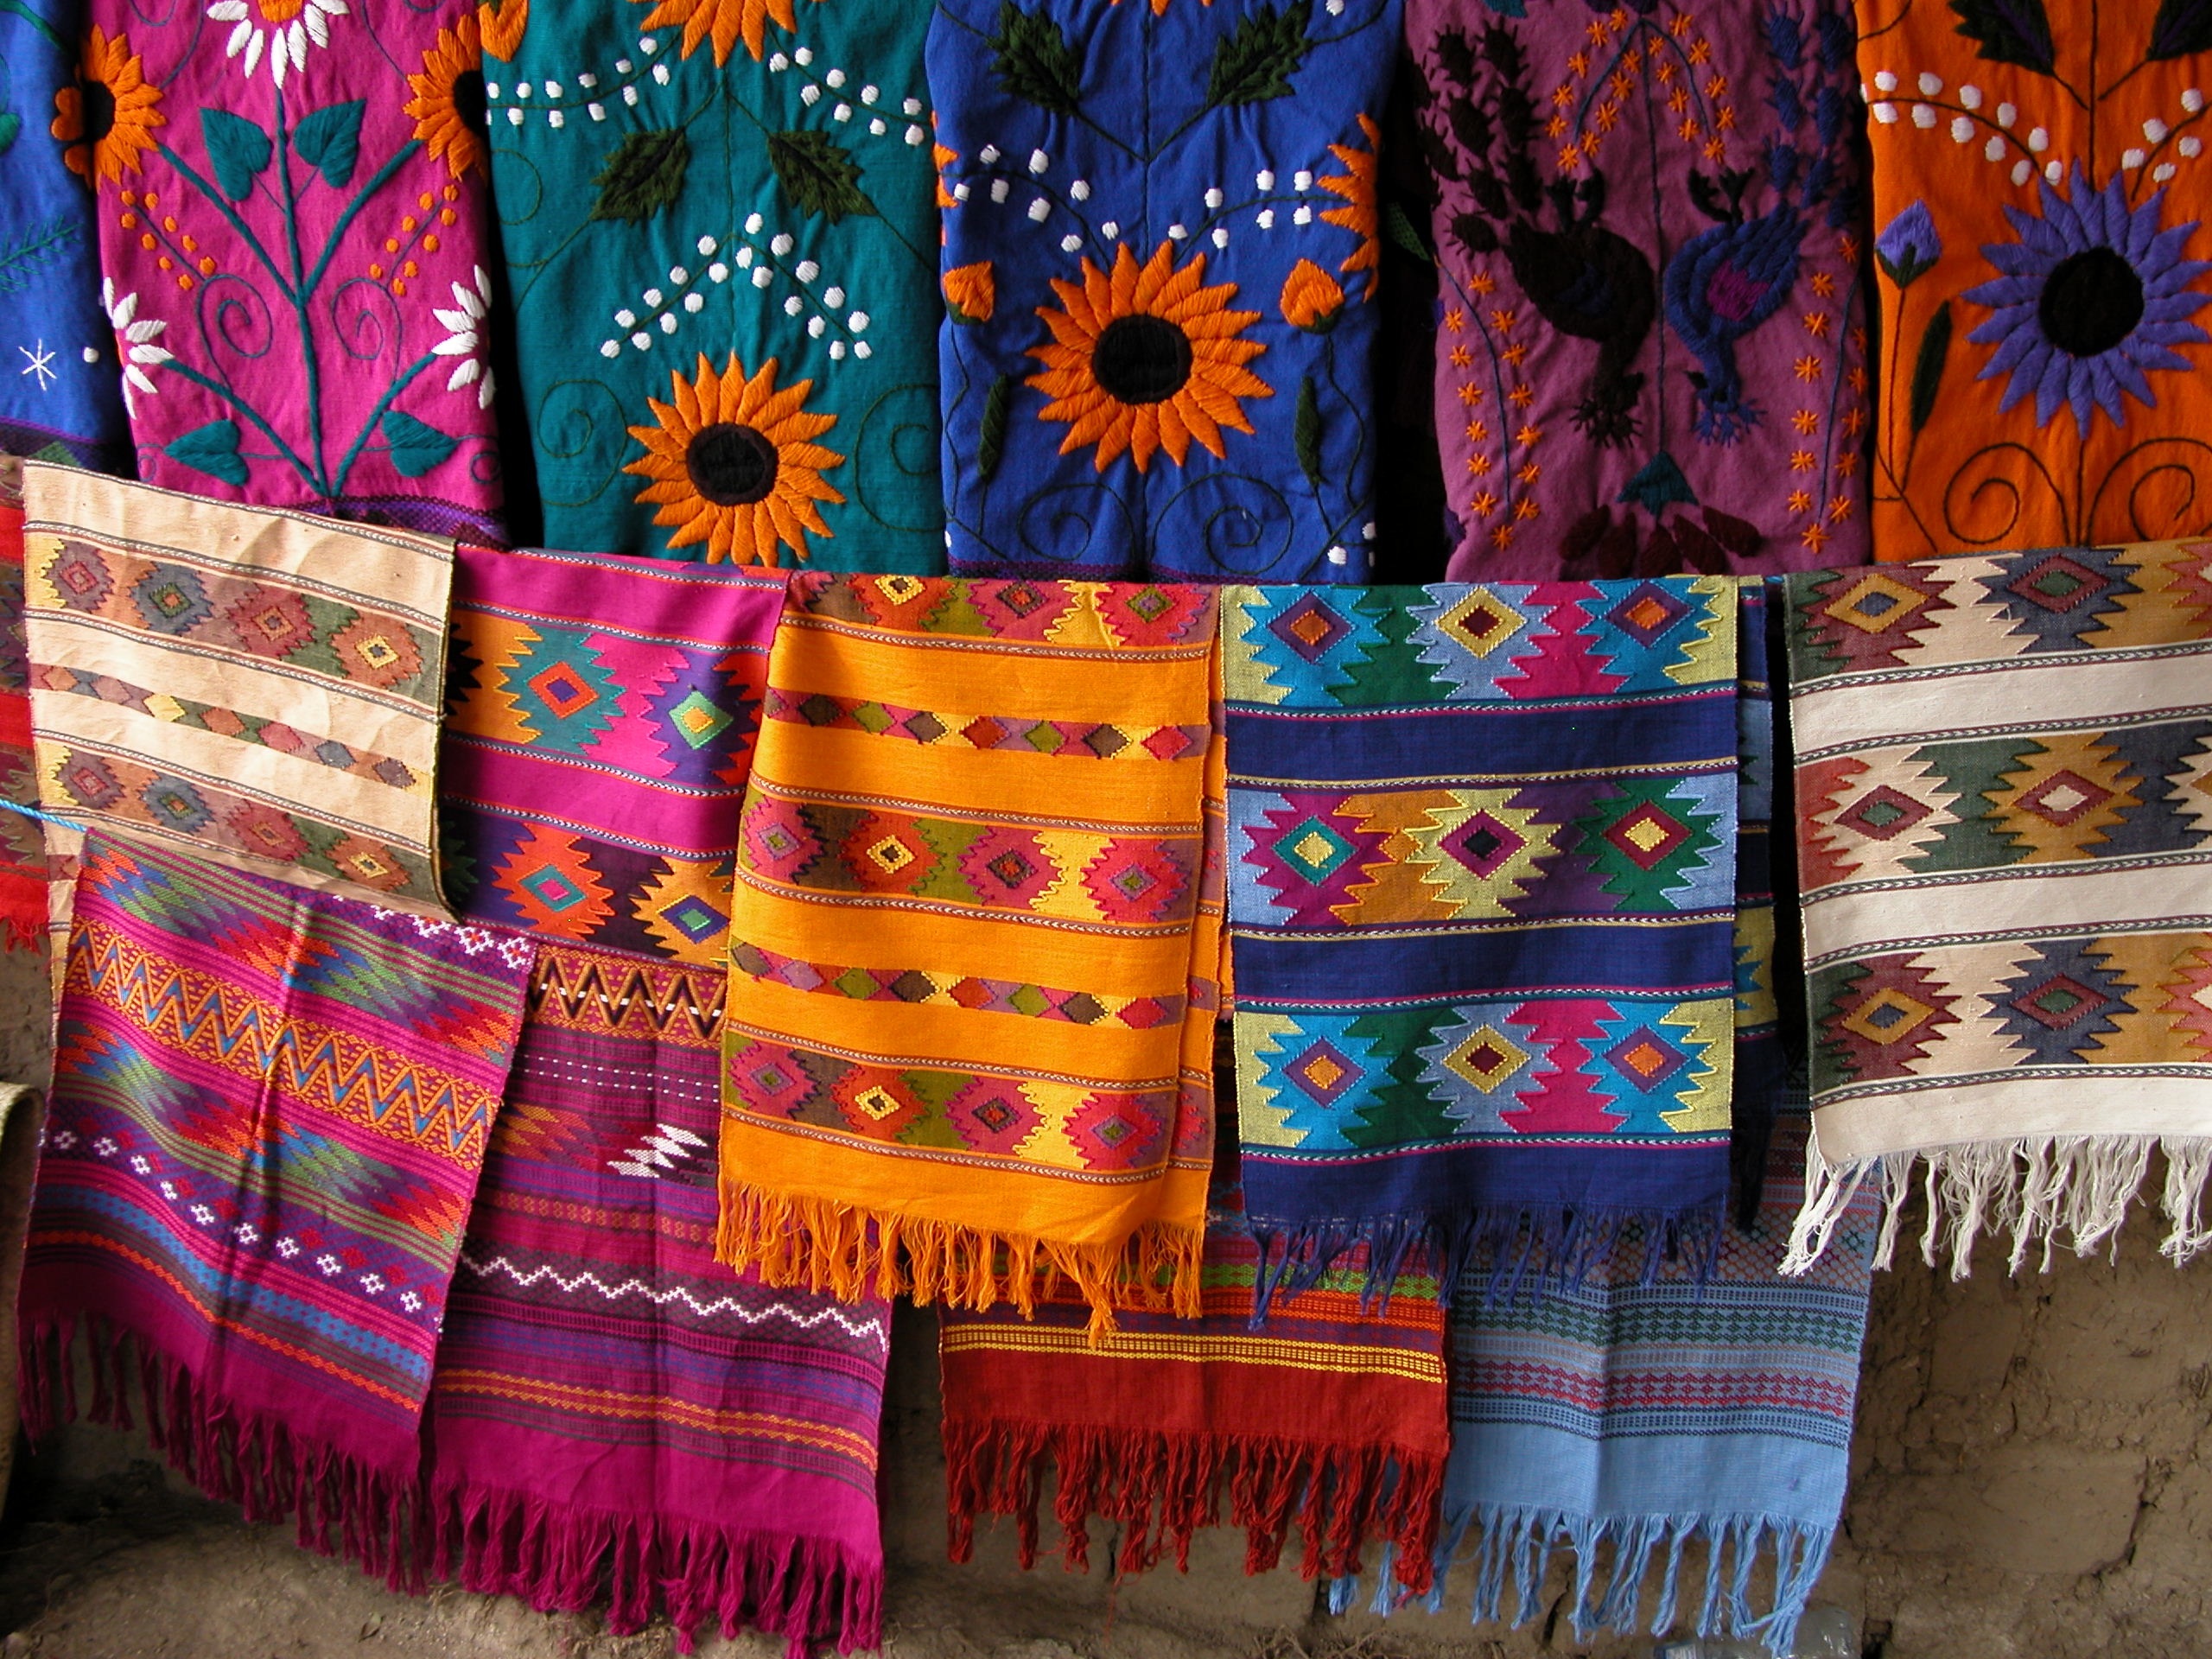
pattern, color, craft, clothing, colorful, decor, scarf, material, textile, art, mexico, towels, woven